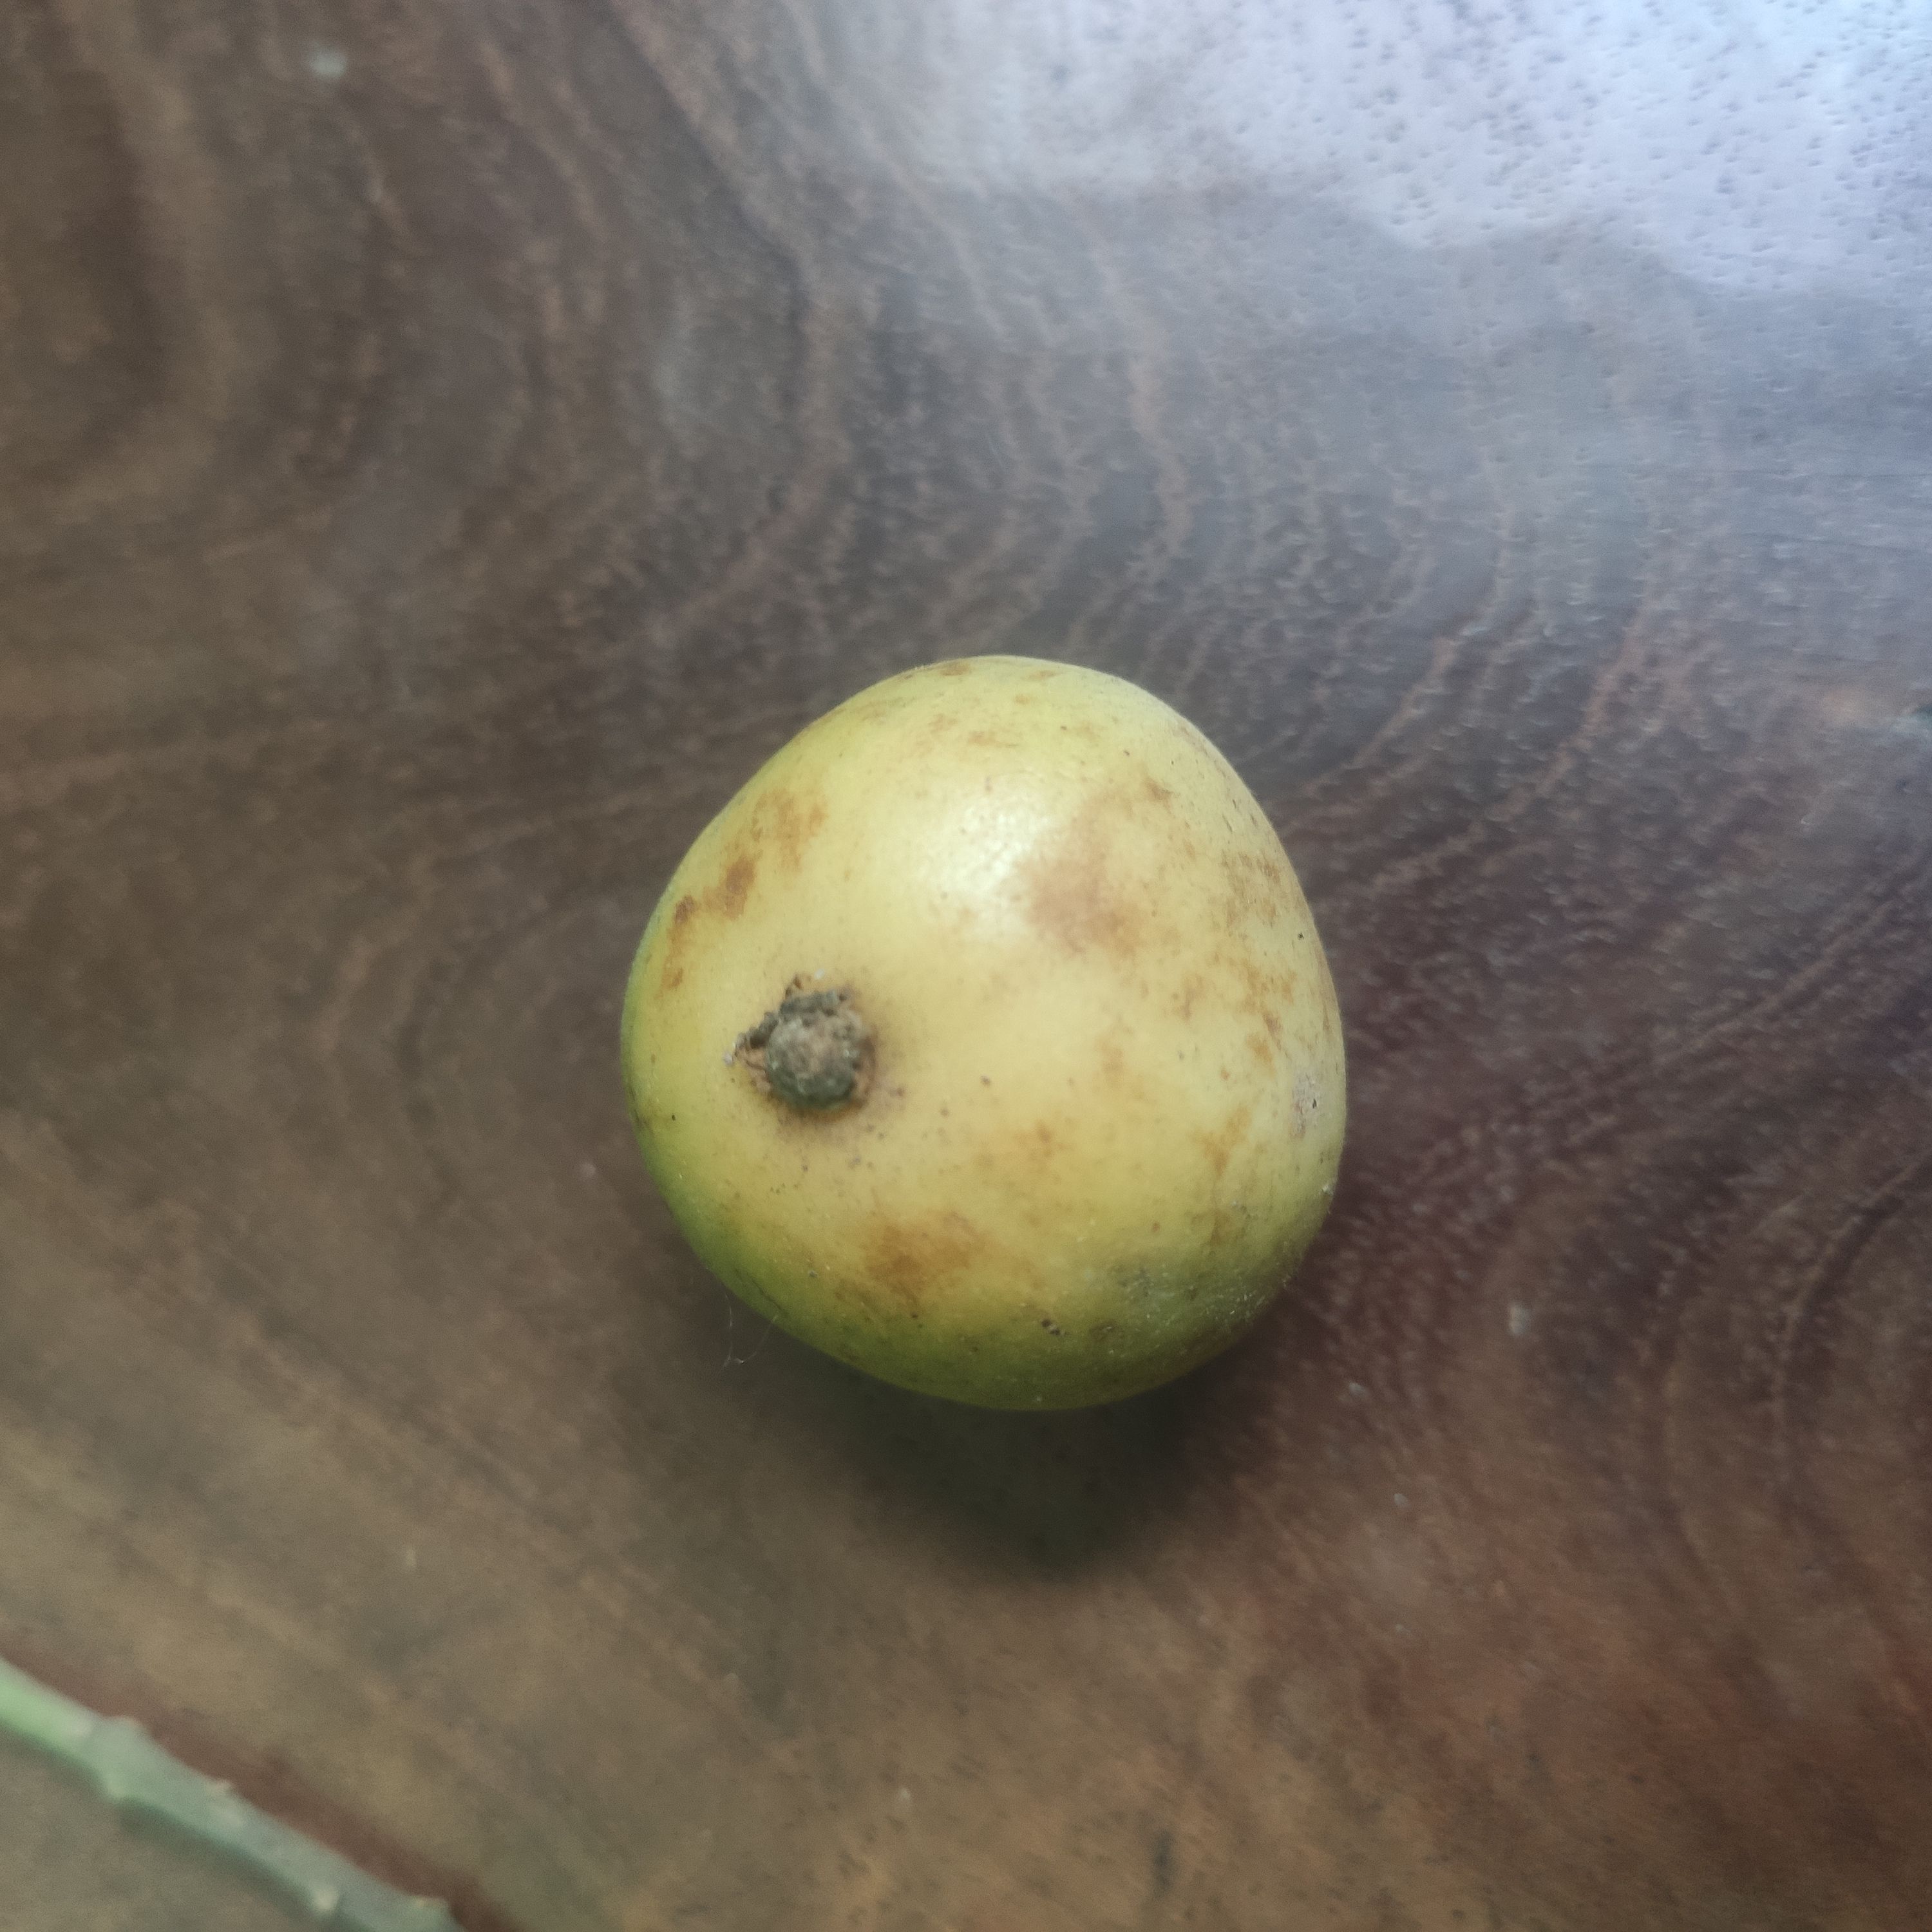
Fruit: burmese-grape
Grade: 1st-grade